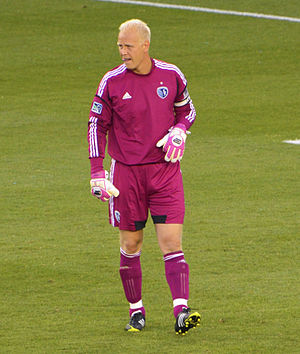
Jimmy Nielsen
Jimmy Kjær Nielsen, også kendt som Den Hvide Puma, er en dansk fodboldtræner i Oklahoma City Energy FC og tidligere professionel fodboldmålmand. Han nåede i sin karriere at spille for AaB, Leicester, Millwall, Vejle og amerikanske Sporting Kansas City i Major League Soccer.